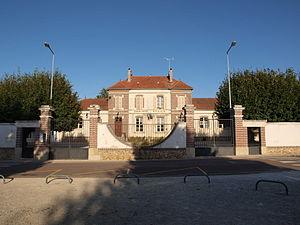
Béon (Yonne, France)
Béon est une commune française située dans le département de l'Yonne en région Bourgogne-Franche-Comté, à 145 km au sud-est de Paris.